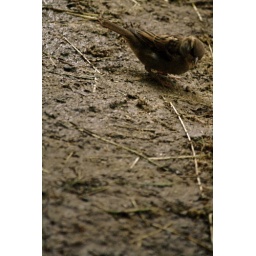
in the dirty water